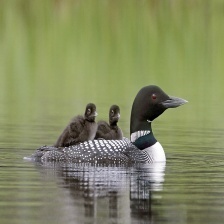
Species: COMMON LOON
Scientific name: GAVIA IMMER